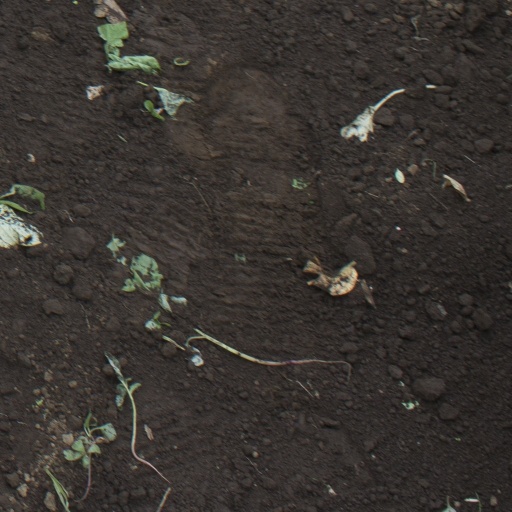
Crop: soybean